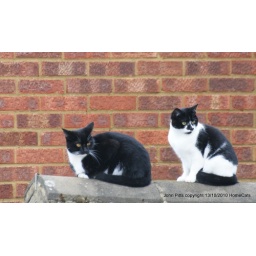
Cats on a cold tile roof or seeing things in black and white